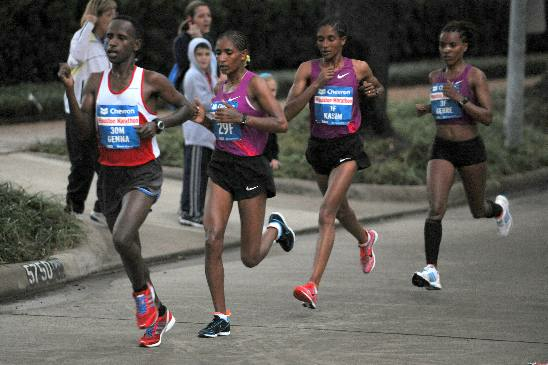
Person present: Yes